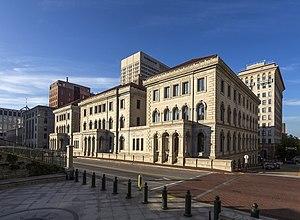
La cour d’appel des États-Unis pour le quatrième circuit, sise à Richmond, est une cour d'appel fédérale américaine, devant laquelle sont interjetés les appels en provenance de neuf cours de district. En 2000, le juge Roger Gregory nommé par Bill Clinton devient le premier Afro-Américain à siéger dans cette cour, et en est l'actuel président. Fondée le 16 juin 1891, elle compte 15 juges.